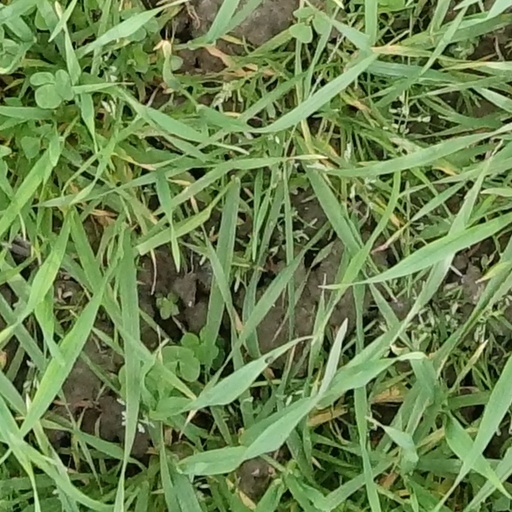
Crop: wheat